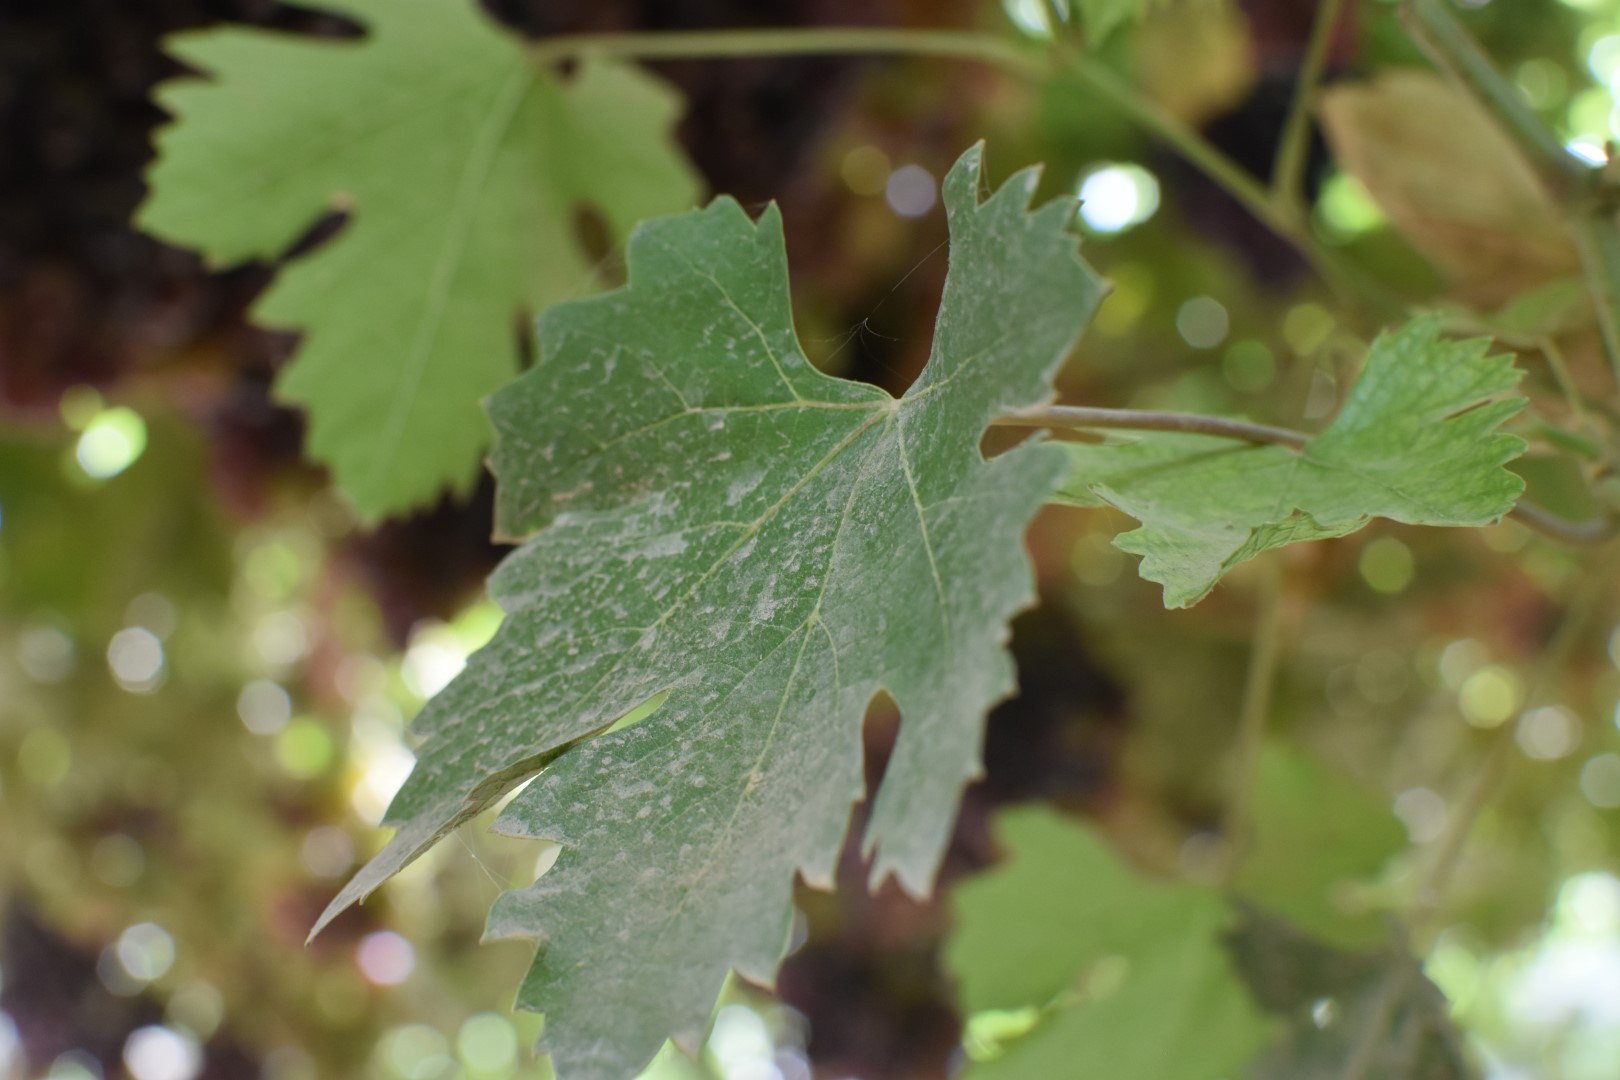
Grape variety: Riasi